Zena Gunther de Tyras

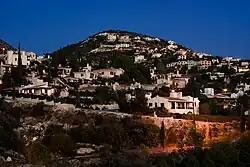
The village of Tala, Zena's birthplace

Zena Gunther de Tyras was born 1922 in the village of Tala, near Paphos, Cyprus. Her birth name was Theognosia, "Zena" and the surnames being adopted later in life. Zena was born into poverty and was the youngest of ten children; she had six older brothers and three older sisters. By the time of her birth all of her siblings, save for a seventeen-year old elder sister, had left home. Zena had a difficult childhood; her father was an abusive womanizer who often shouted at and beat her mother, herself and her sister. In one incident, her father rubbed her mother's face into the ground in an attempt to deform her. As his attempts to seek a divorce were unfruitful, Zena's father repeatedly threatened to kill her mother. For most of Zena's early life, her elder sister took care of her and much of the housework. Her father became even more violent and succumbed to alcoholism after being wrongfully accused of committing a robbery, but he eventually left the family.